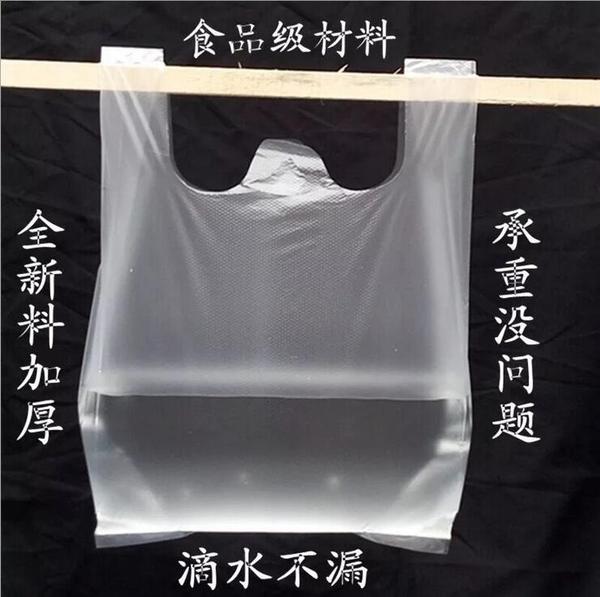
Label: plastic